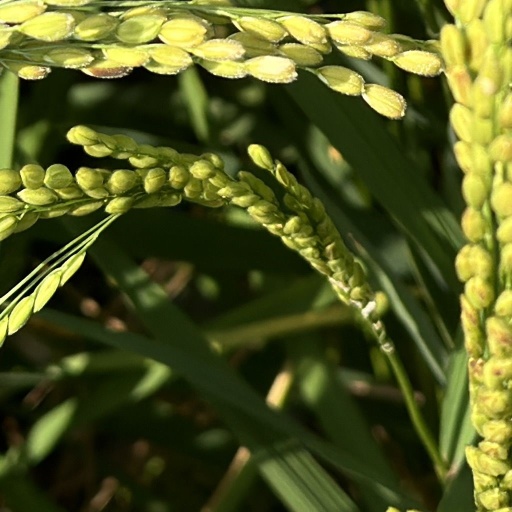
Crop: rice